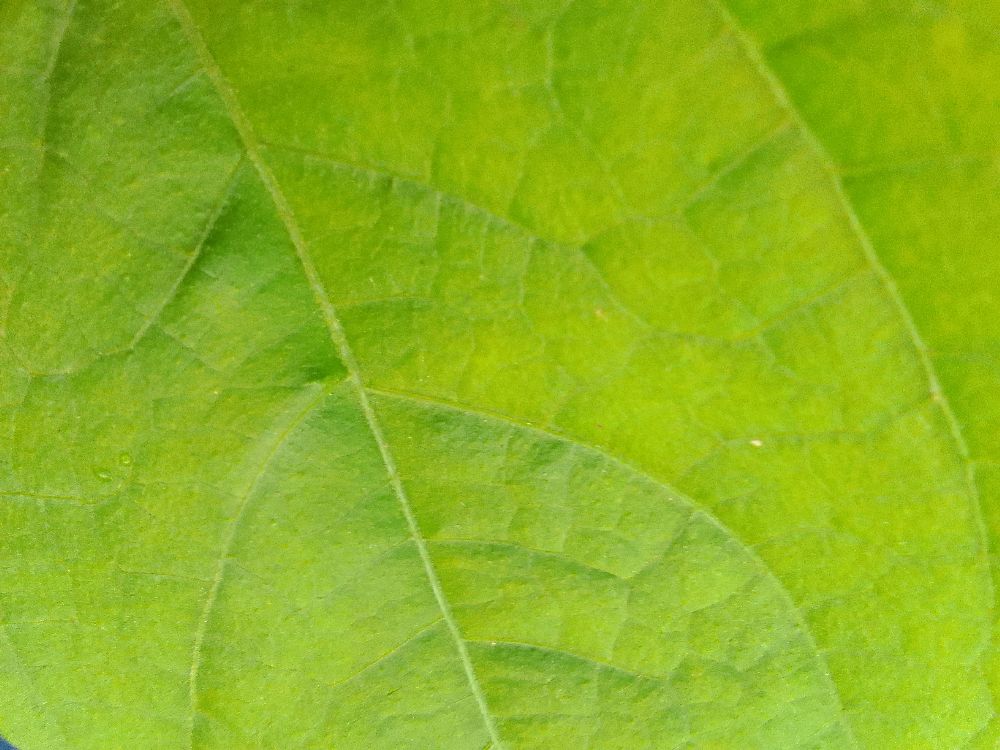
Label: healthy